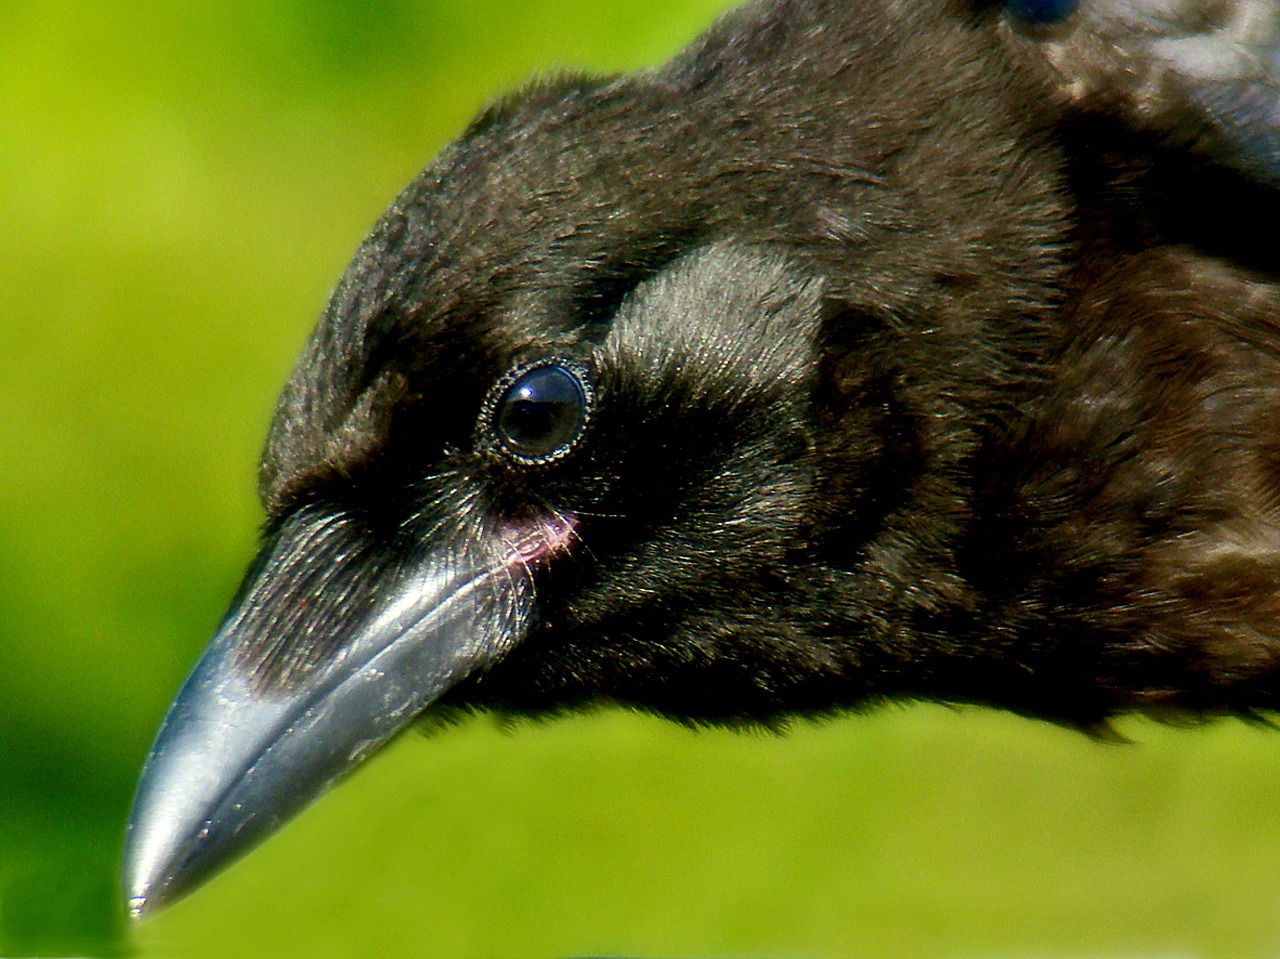
nature, bird, animal, wildlife, beak, black, fauna, crow, close up, vertebrate, macro photography, perching bird